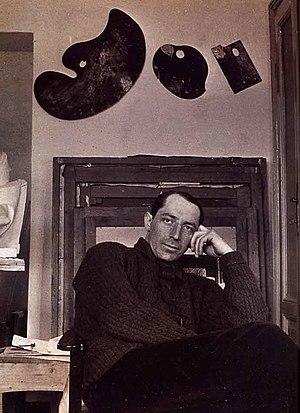
Umberto Boccioni est un peintre et sculpteur futuriste italien, né le 19 octobre 1882 à Reggio Calabre, mort le 16 août 1916 à Vérone.